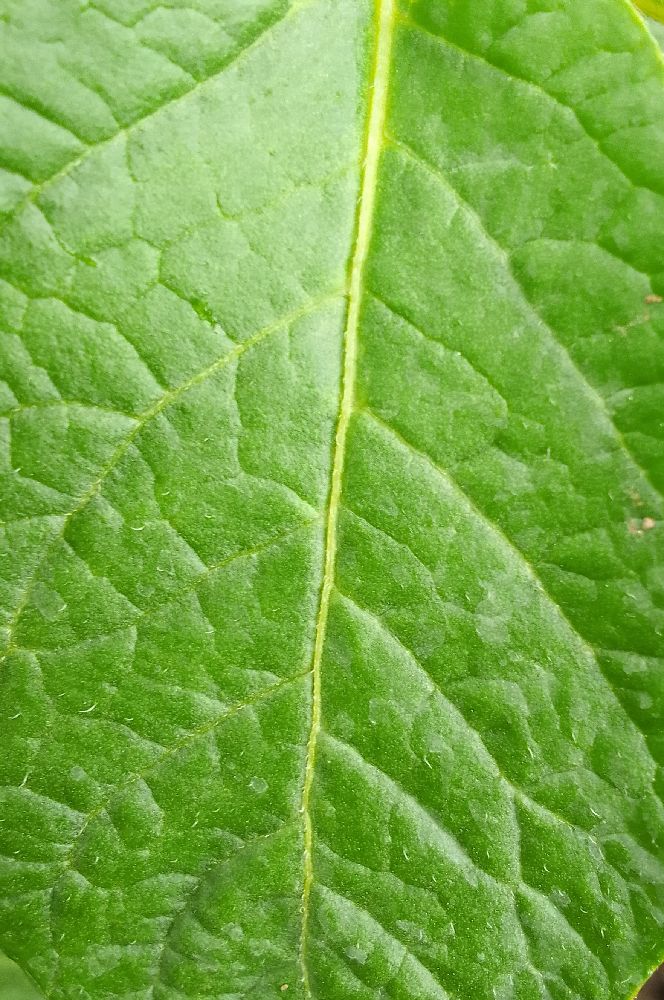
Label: Healthy